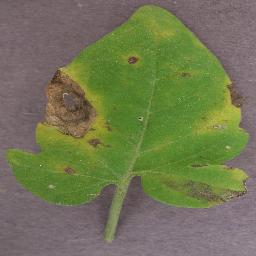
Label: Tomato___Septoria_leaf_spot